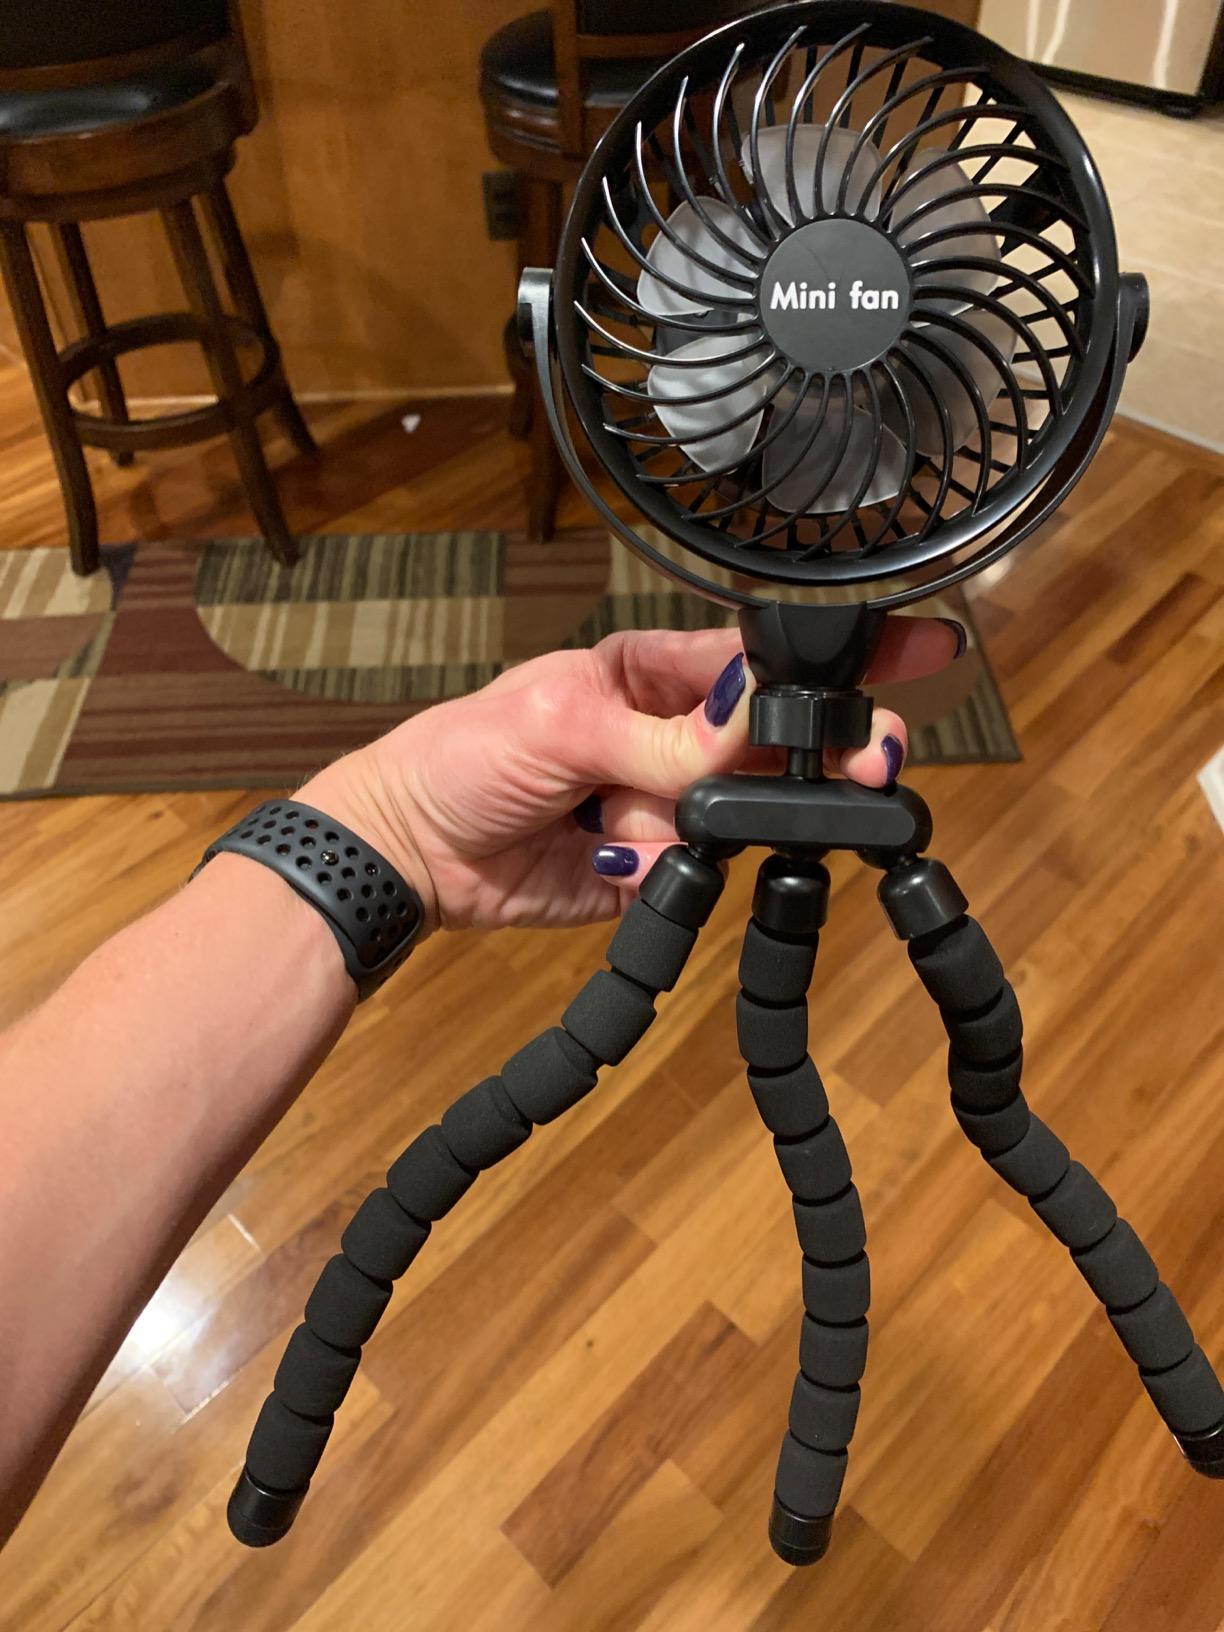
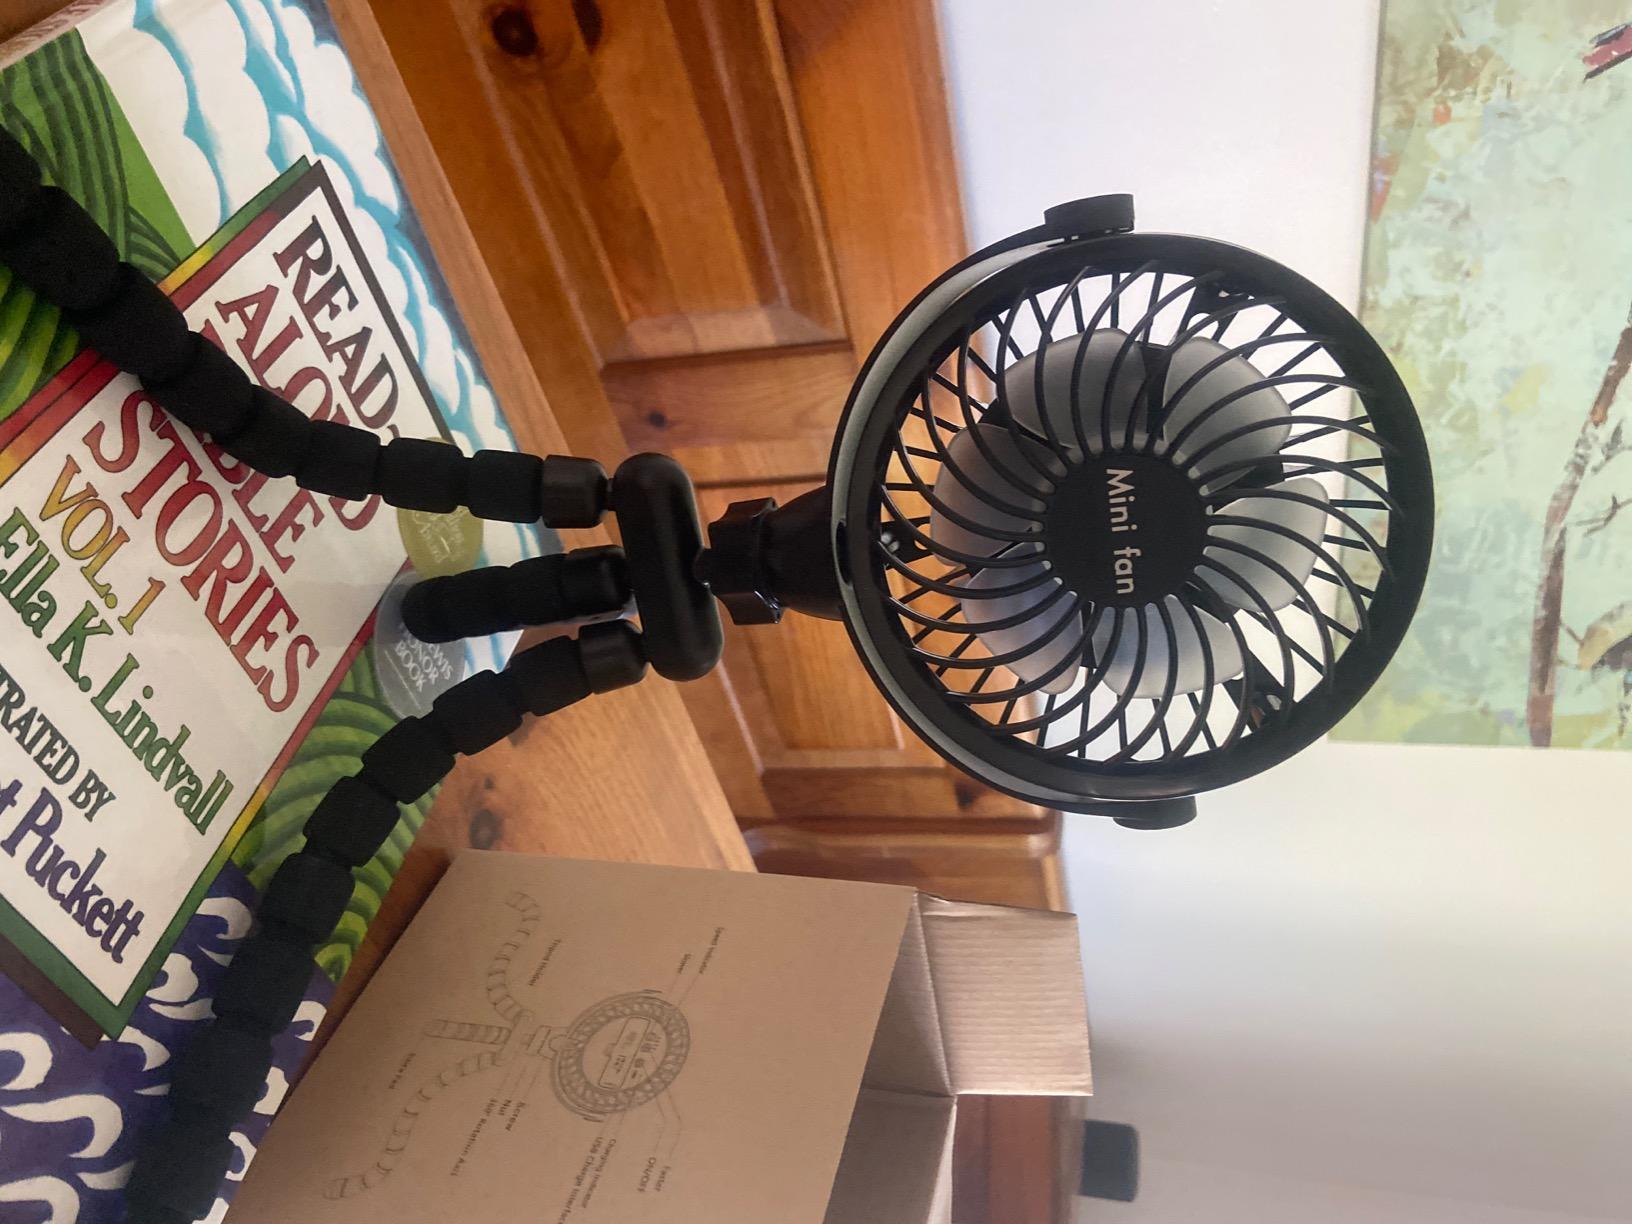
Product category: fan
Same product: yes